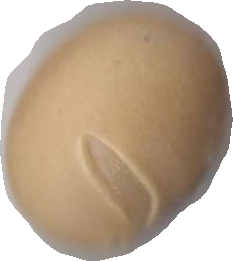
Variety: Anjasmoro